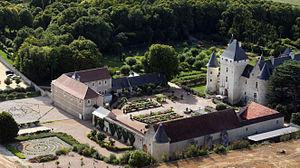
L'expression châteaux de la Loire regroupe sous une même appellation touristique un ensemble de châteaux français situés dans le Val de Loire. Le territoire connu sous le nom de comté de Tours est âprement disputé entre le Xᵉ siècle et le XIᵉ siècle par la maison féodale blésoise et la maison d'Anjou, conflit qui sera suivi au XIIᵉ siècle et XIIIᵉ siècle par la Première guerre de Cent Ans entre la France et l'Angleterre et entre le XIVᵉ siècle et le XVᵉ siècle par la Deuxième guerre de Cent Ans toujours entre la France et l'Angleterre ; ces trois guerres seront à l'origine de la plupart des châteaux du val de Loire actuels.